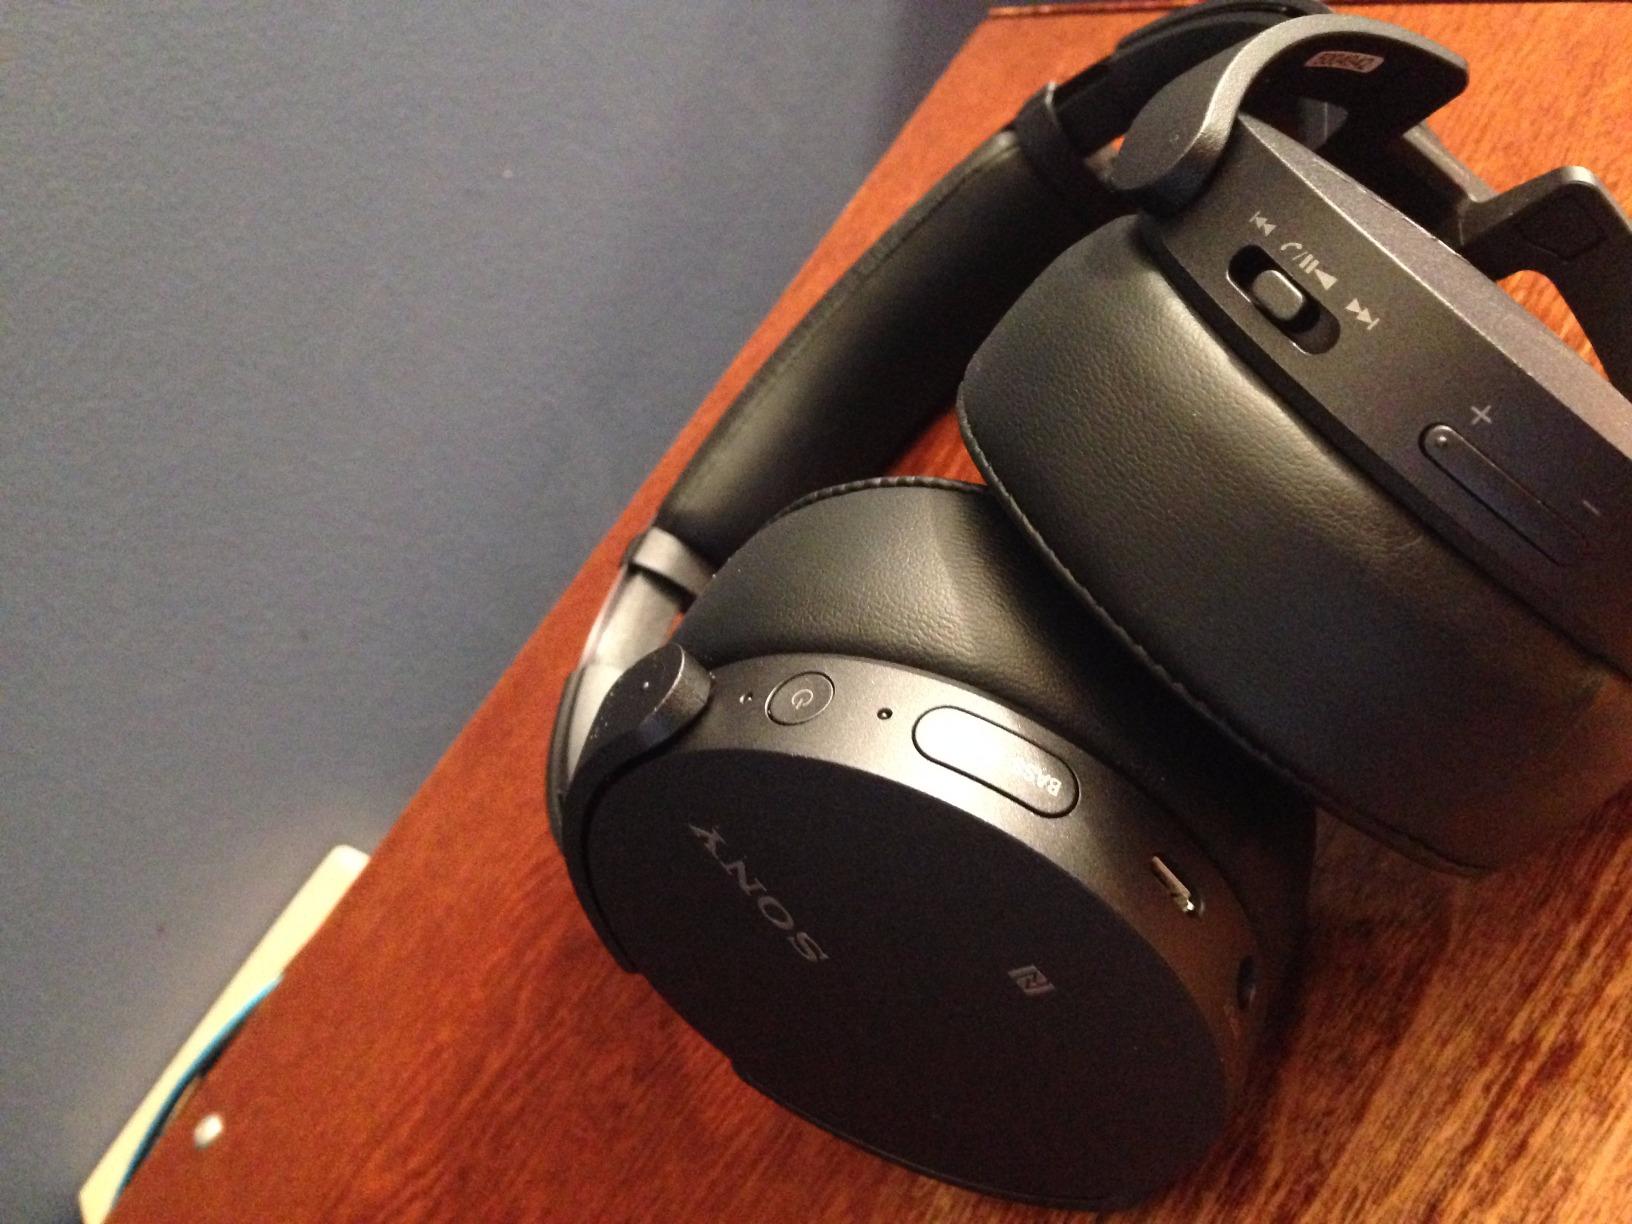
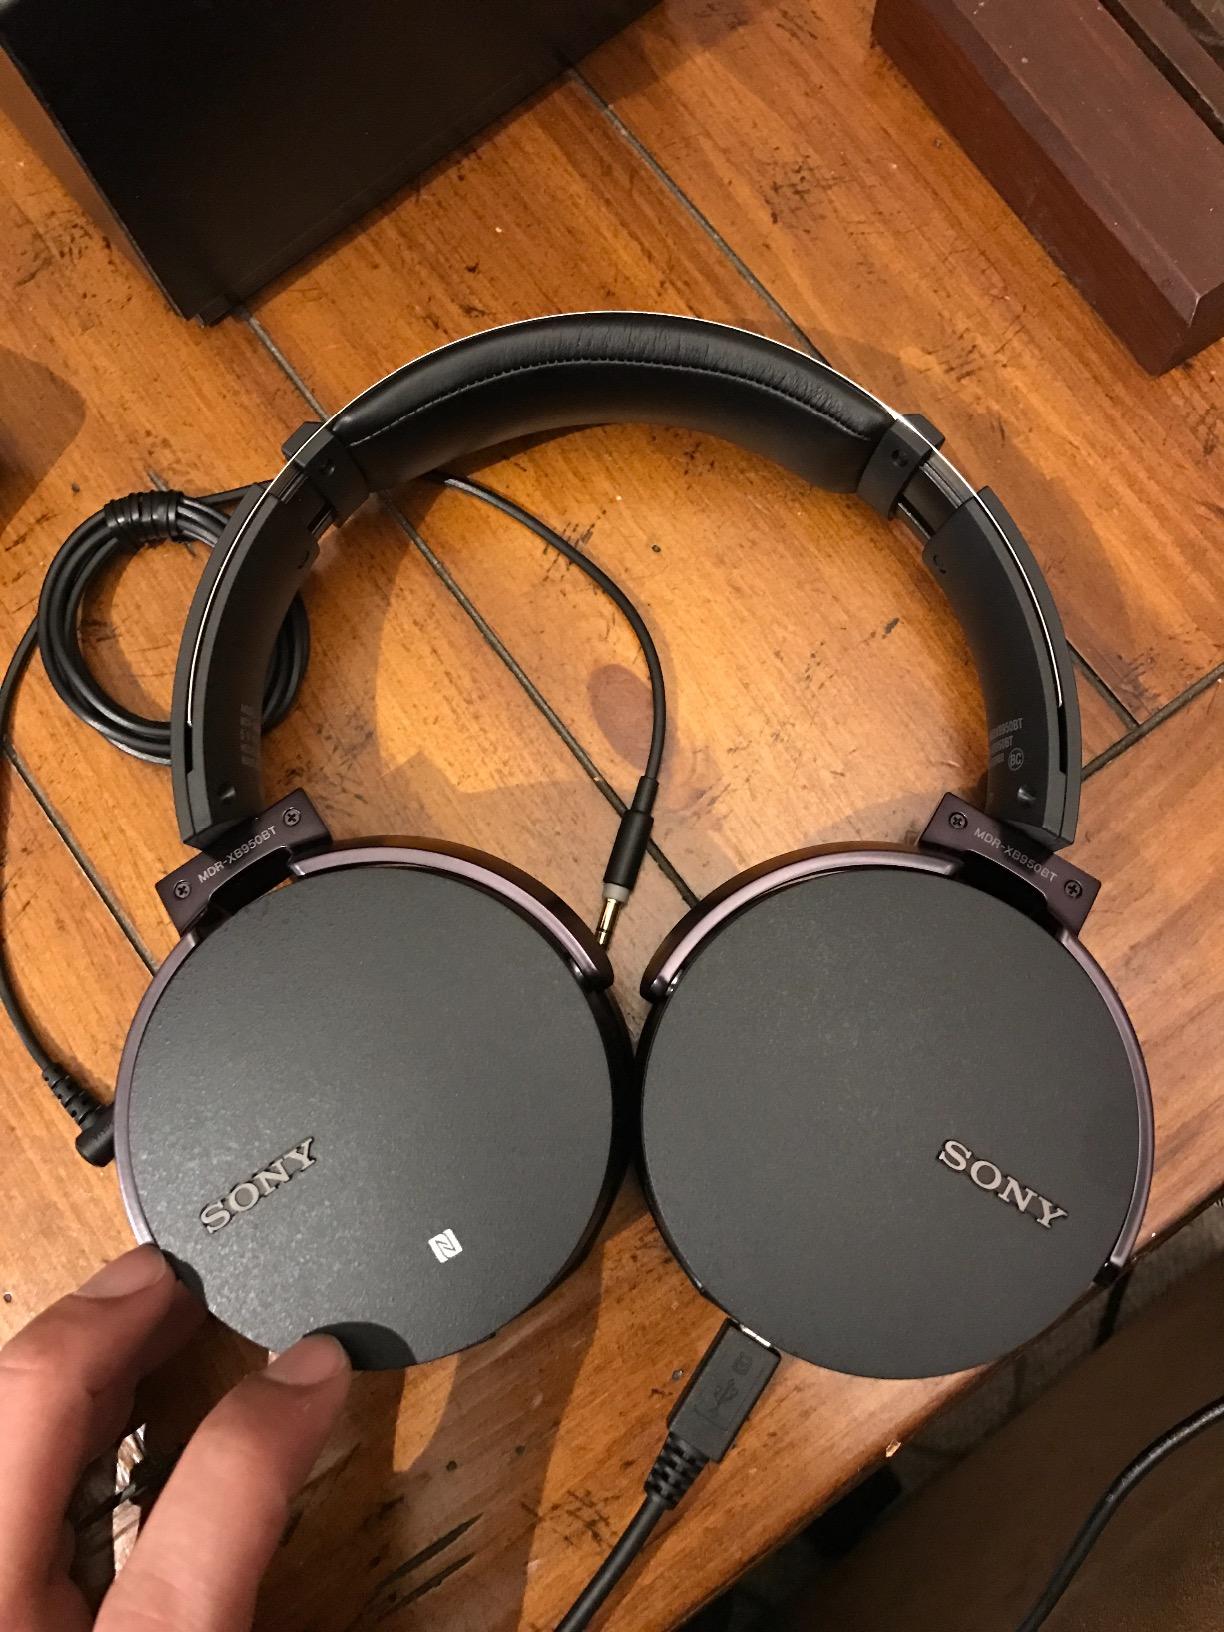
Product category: headphones
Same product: no